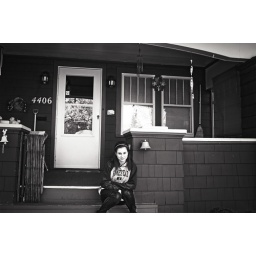
Sitting in black and white